Apoctena taipana

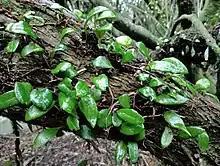
Larval host species "Pyrrosia eleagnifolia".

The larval hosts of this species include the fern "Pyrrosia eleagnifolia".